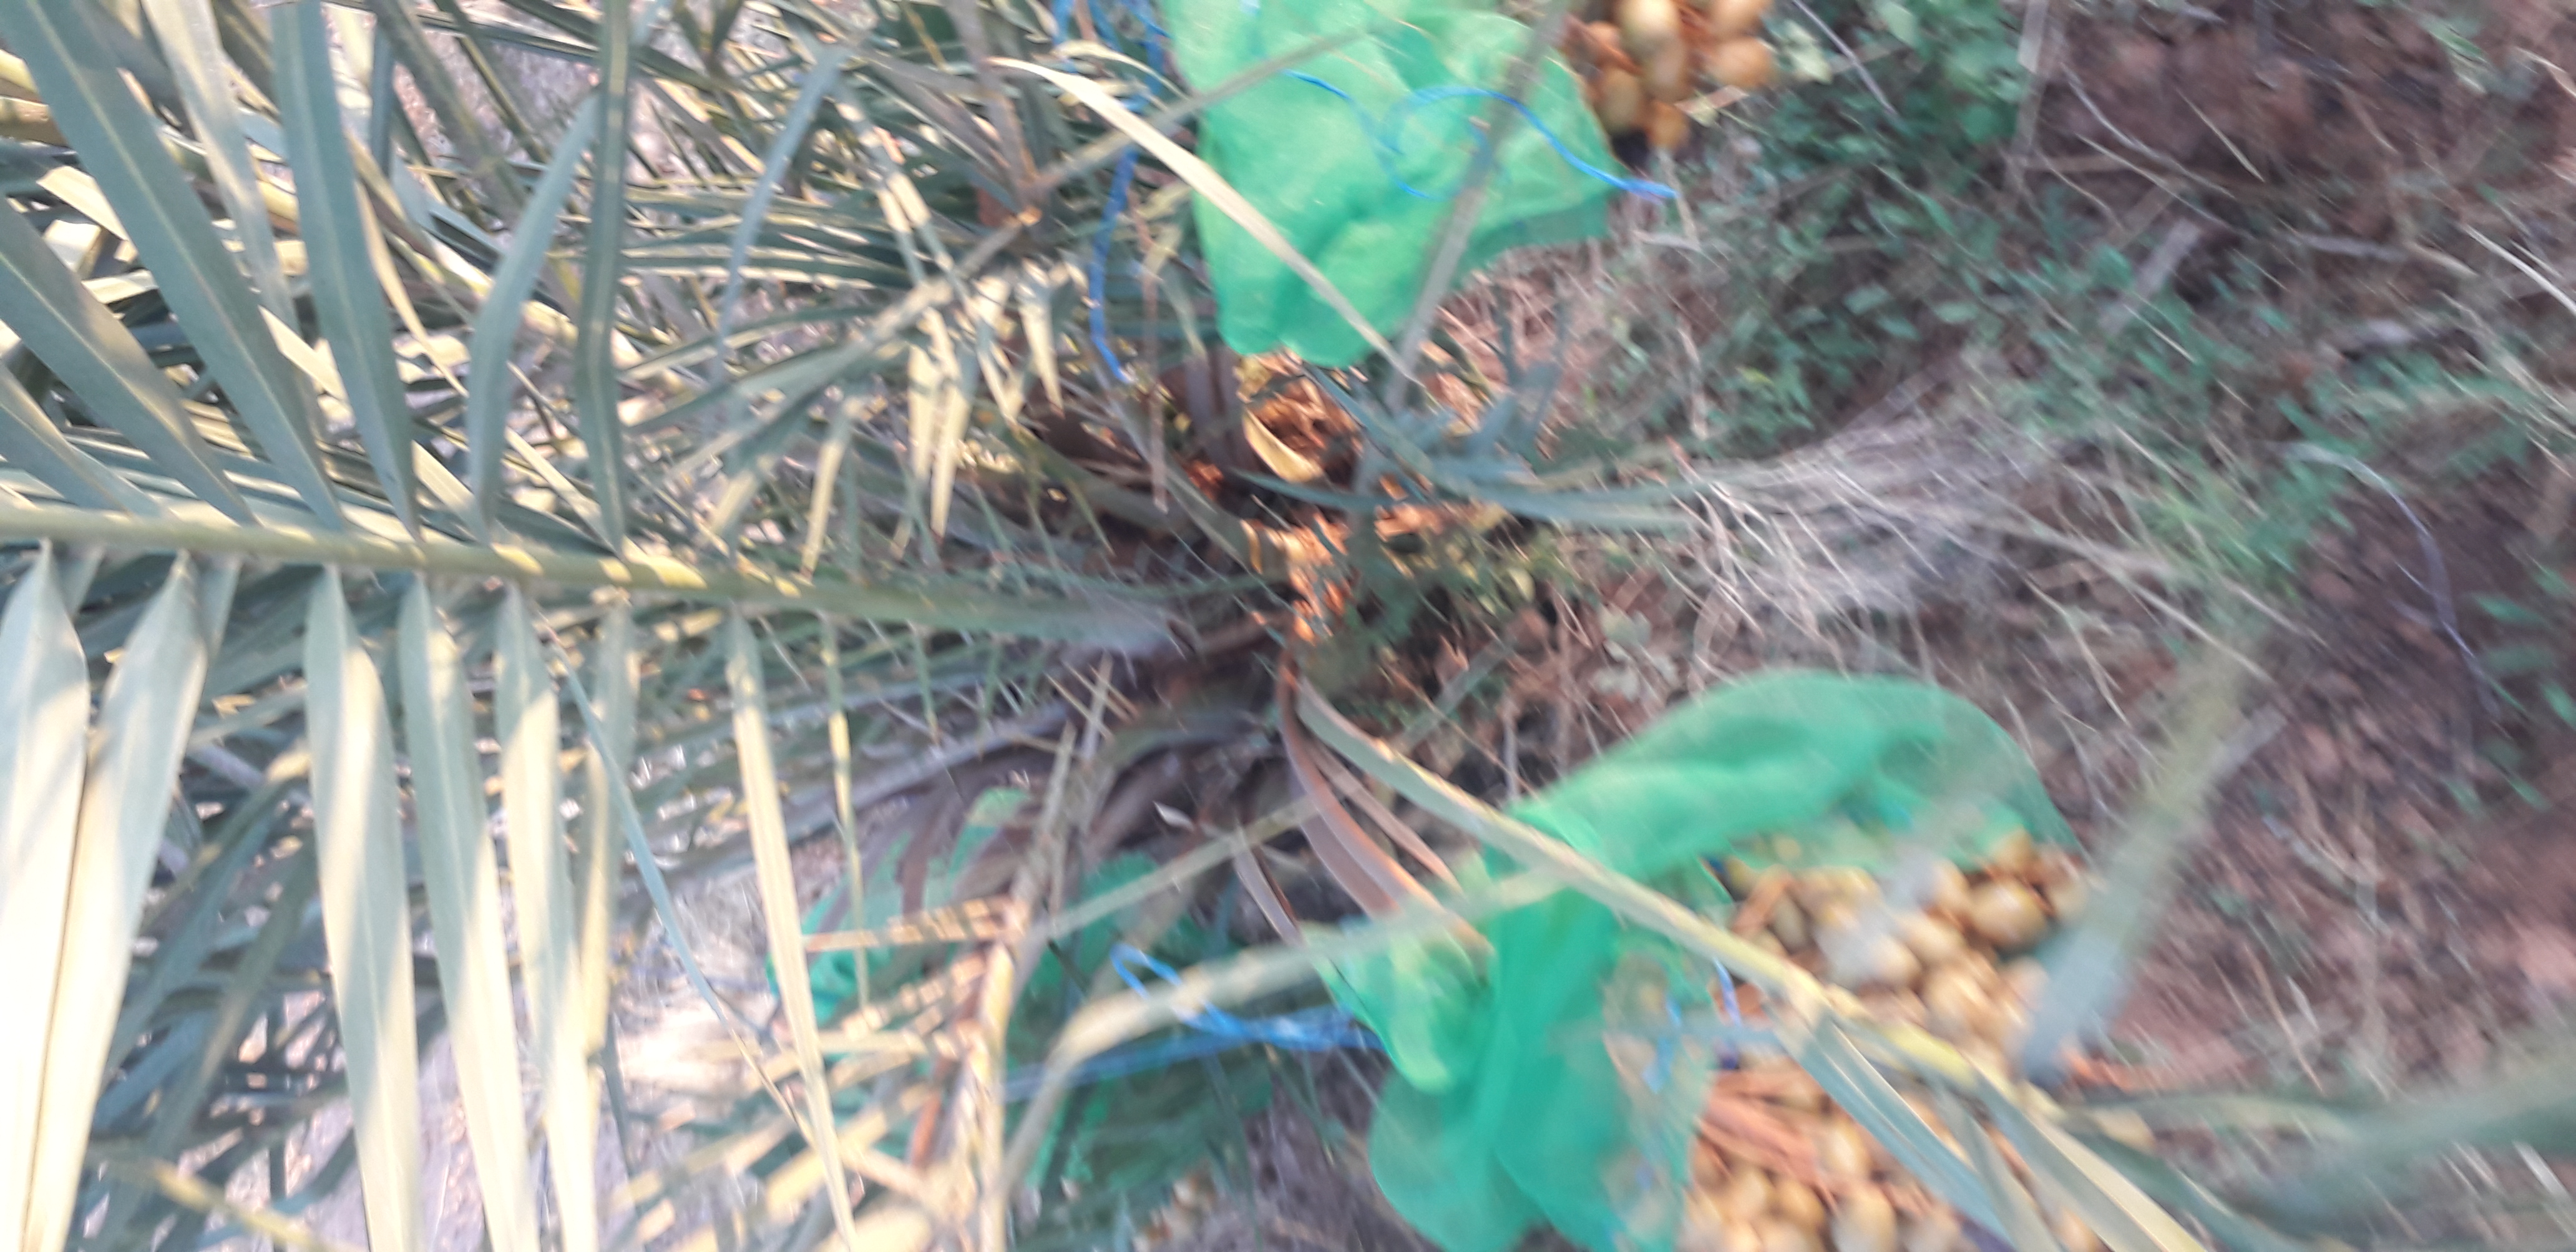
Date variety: Boufagous